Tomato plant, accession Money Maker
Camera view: tilt-top (135 deg); turntable rotation: 240 degrees
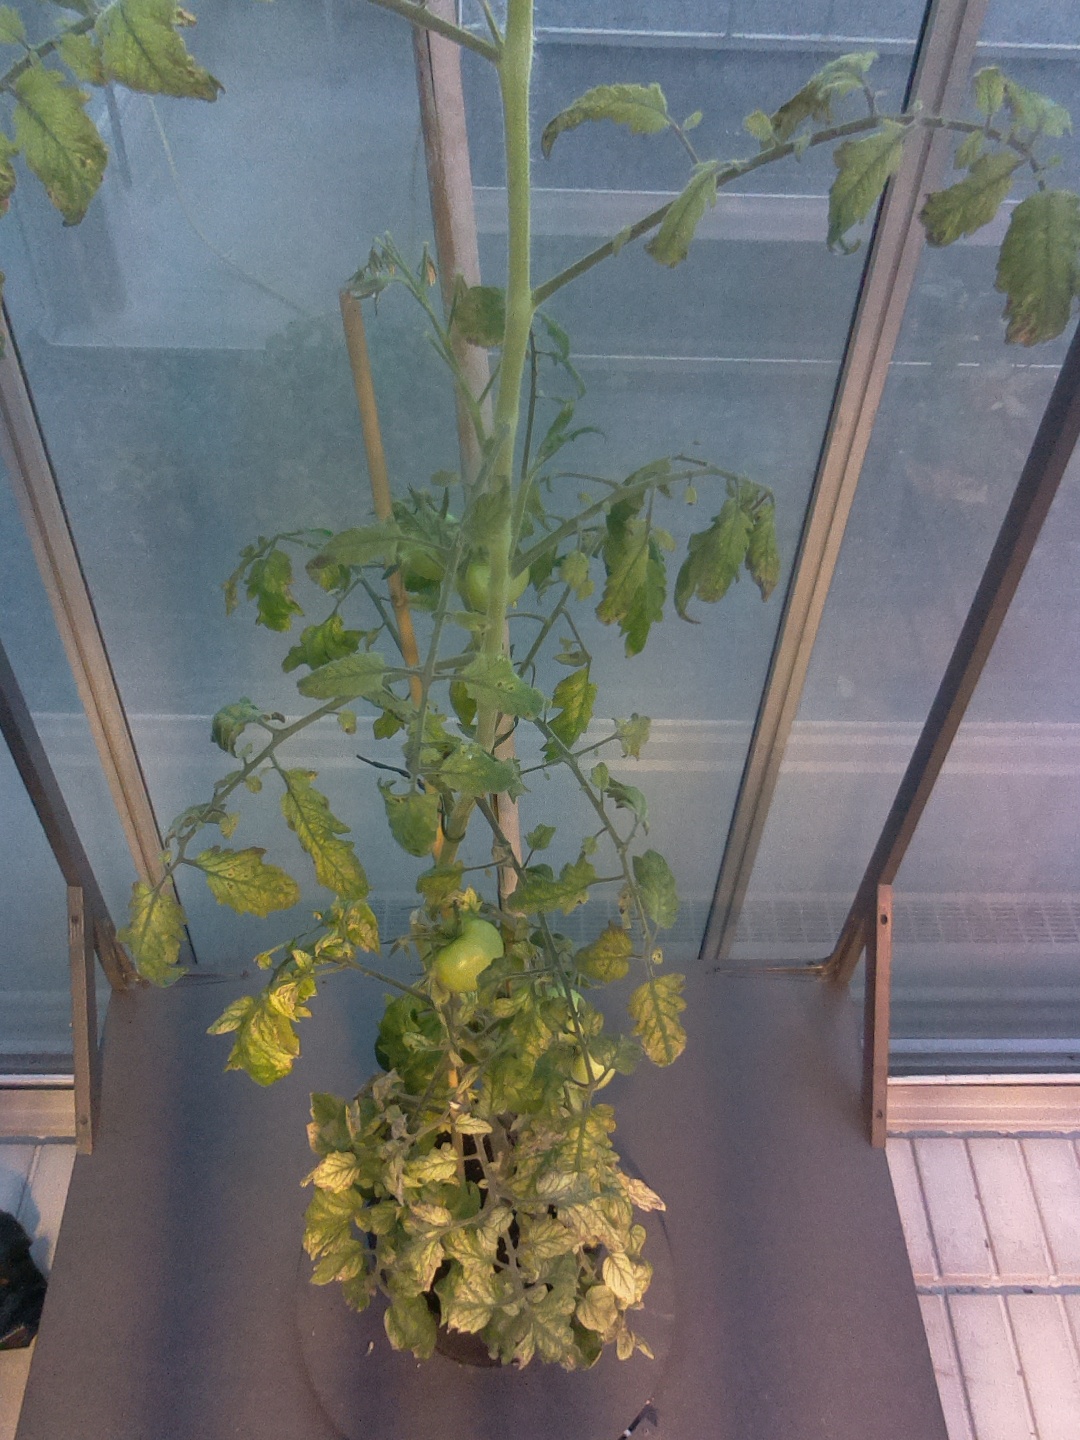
BBCH growth stage 75: 50%-60% of final fruit size